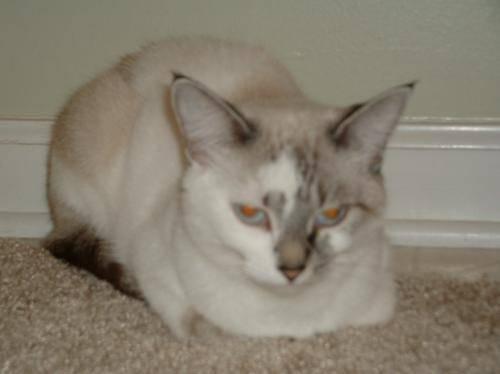
cat